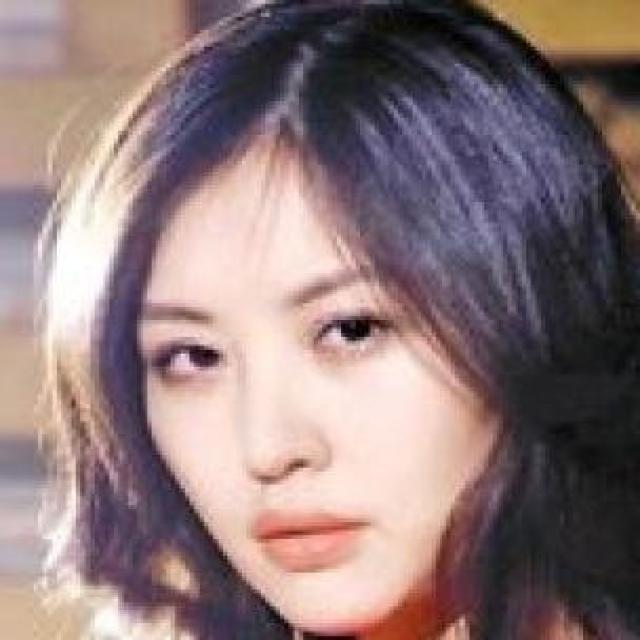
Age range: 21-44